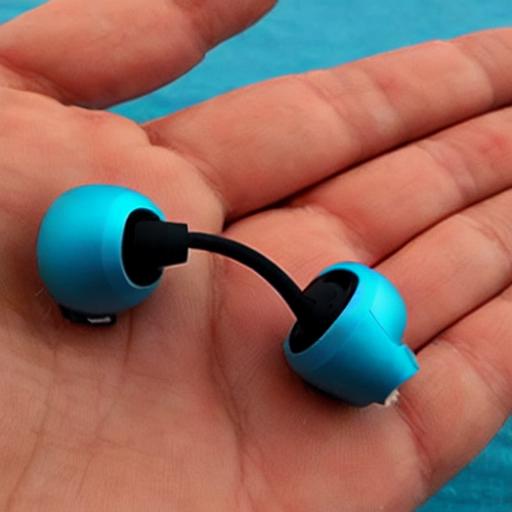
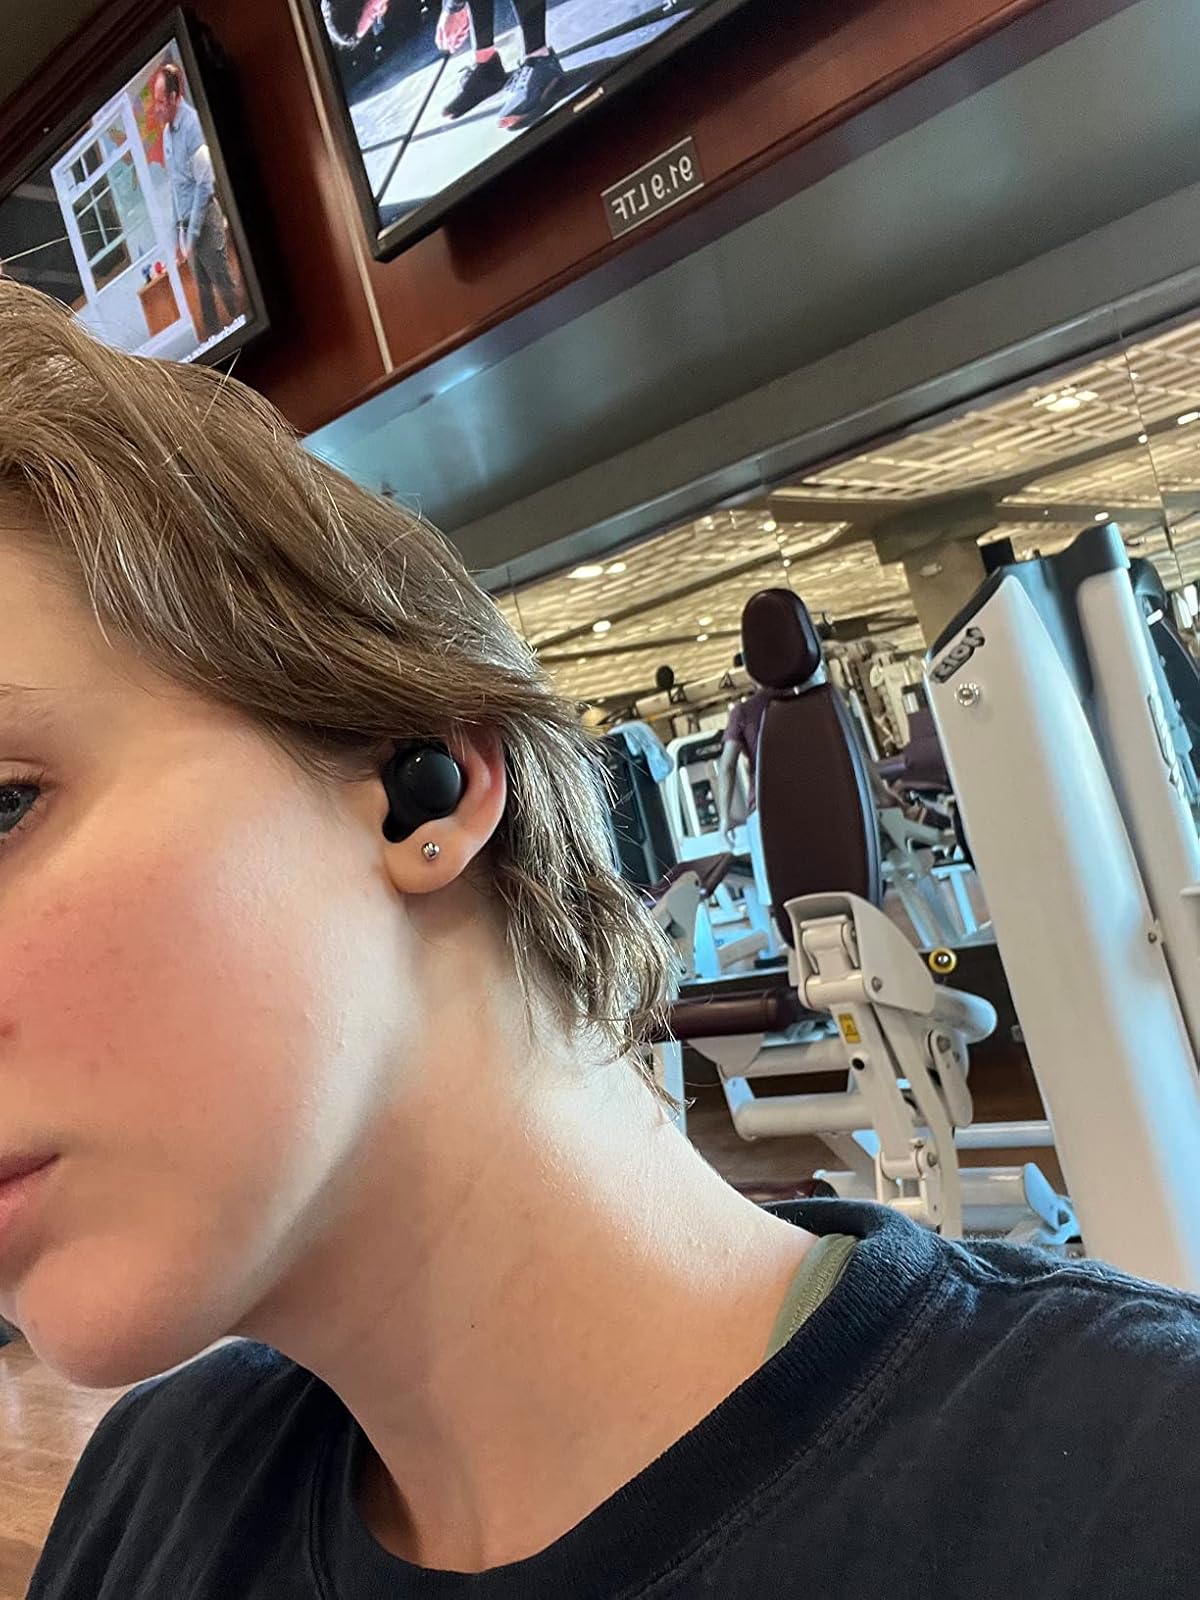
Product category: earbuds
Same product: no